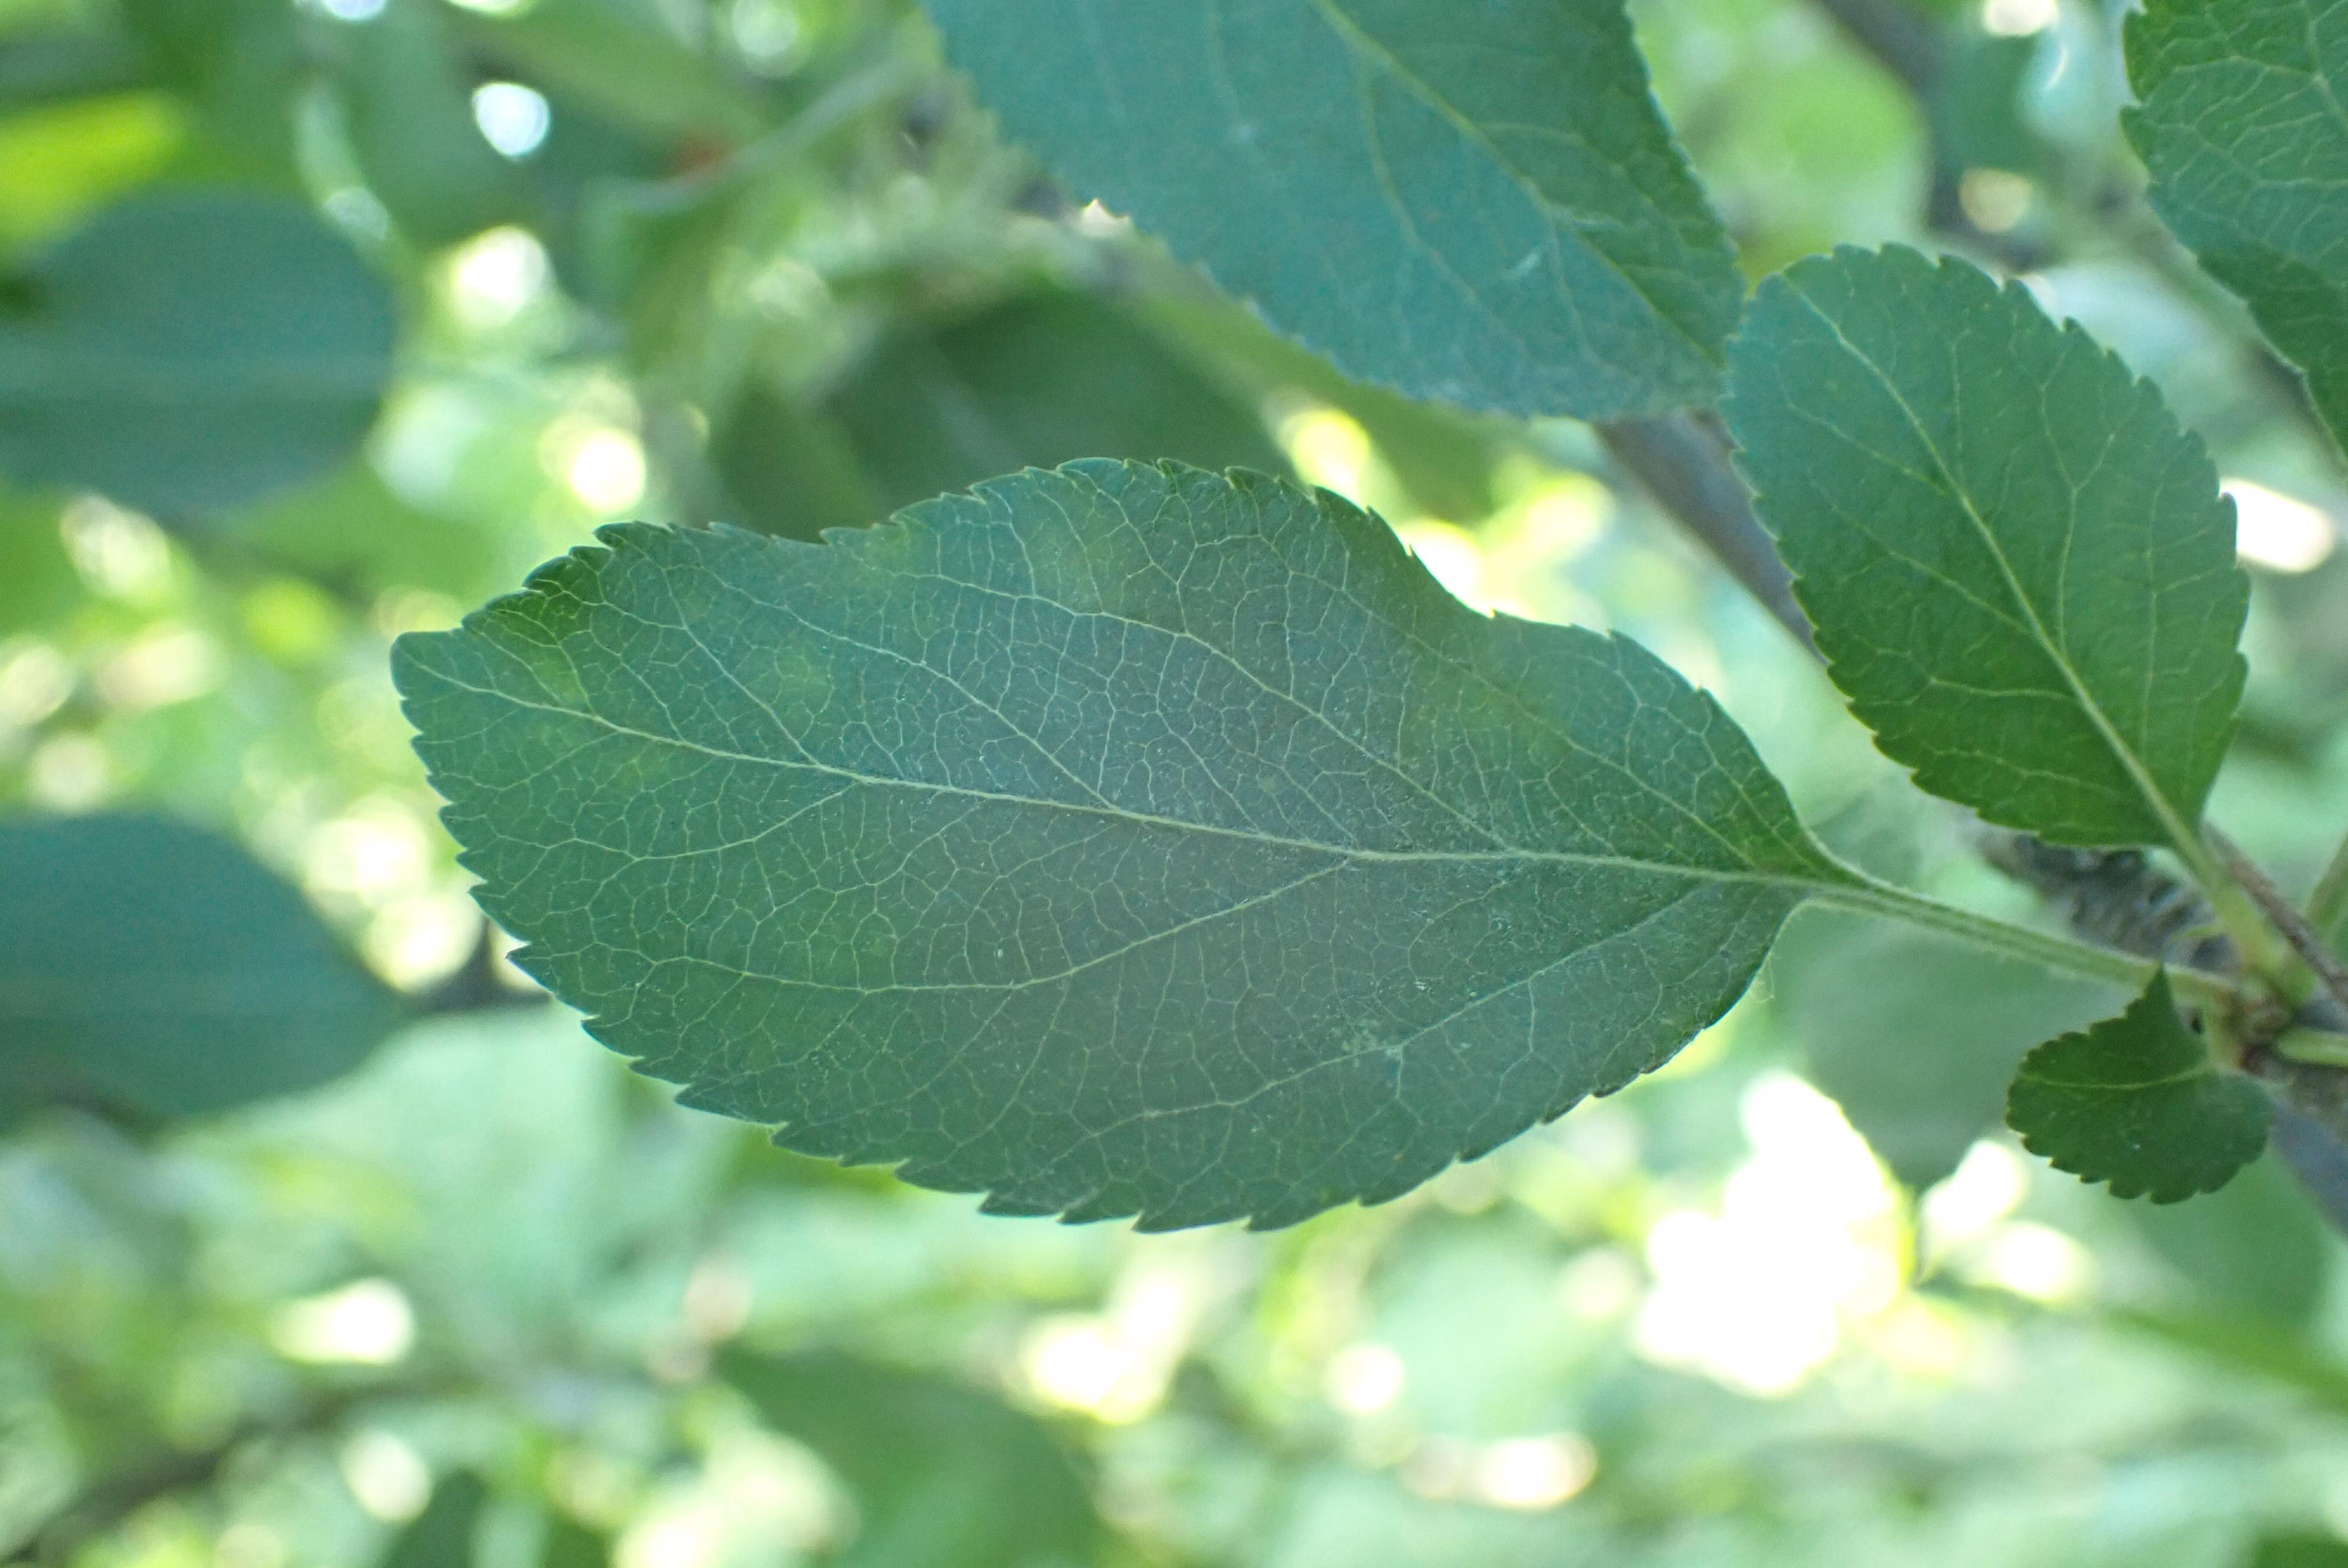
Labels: scab